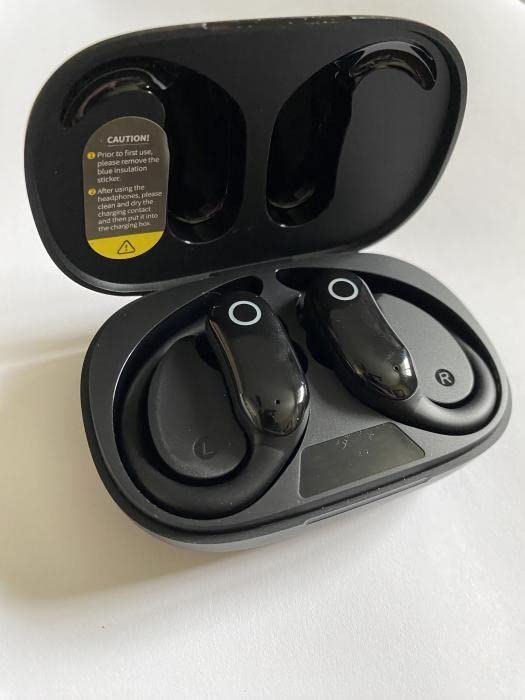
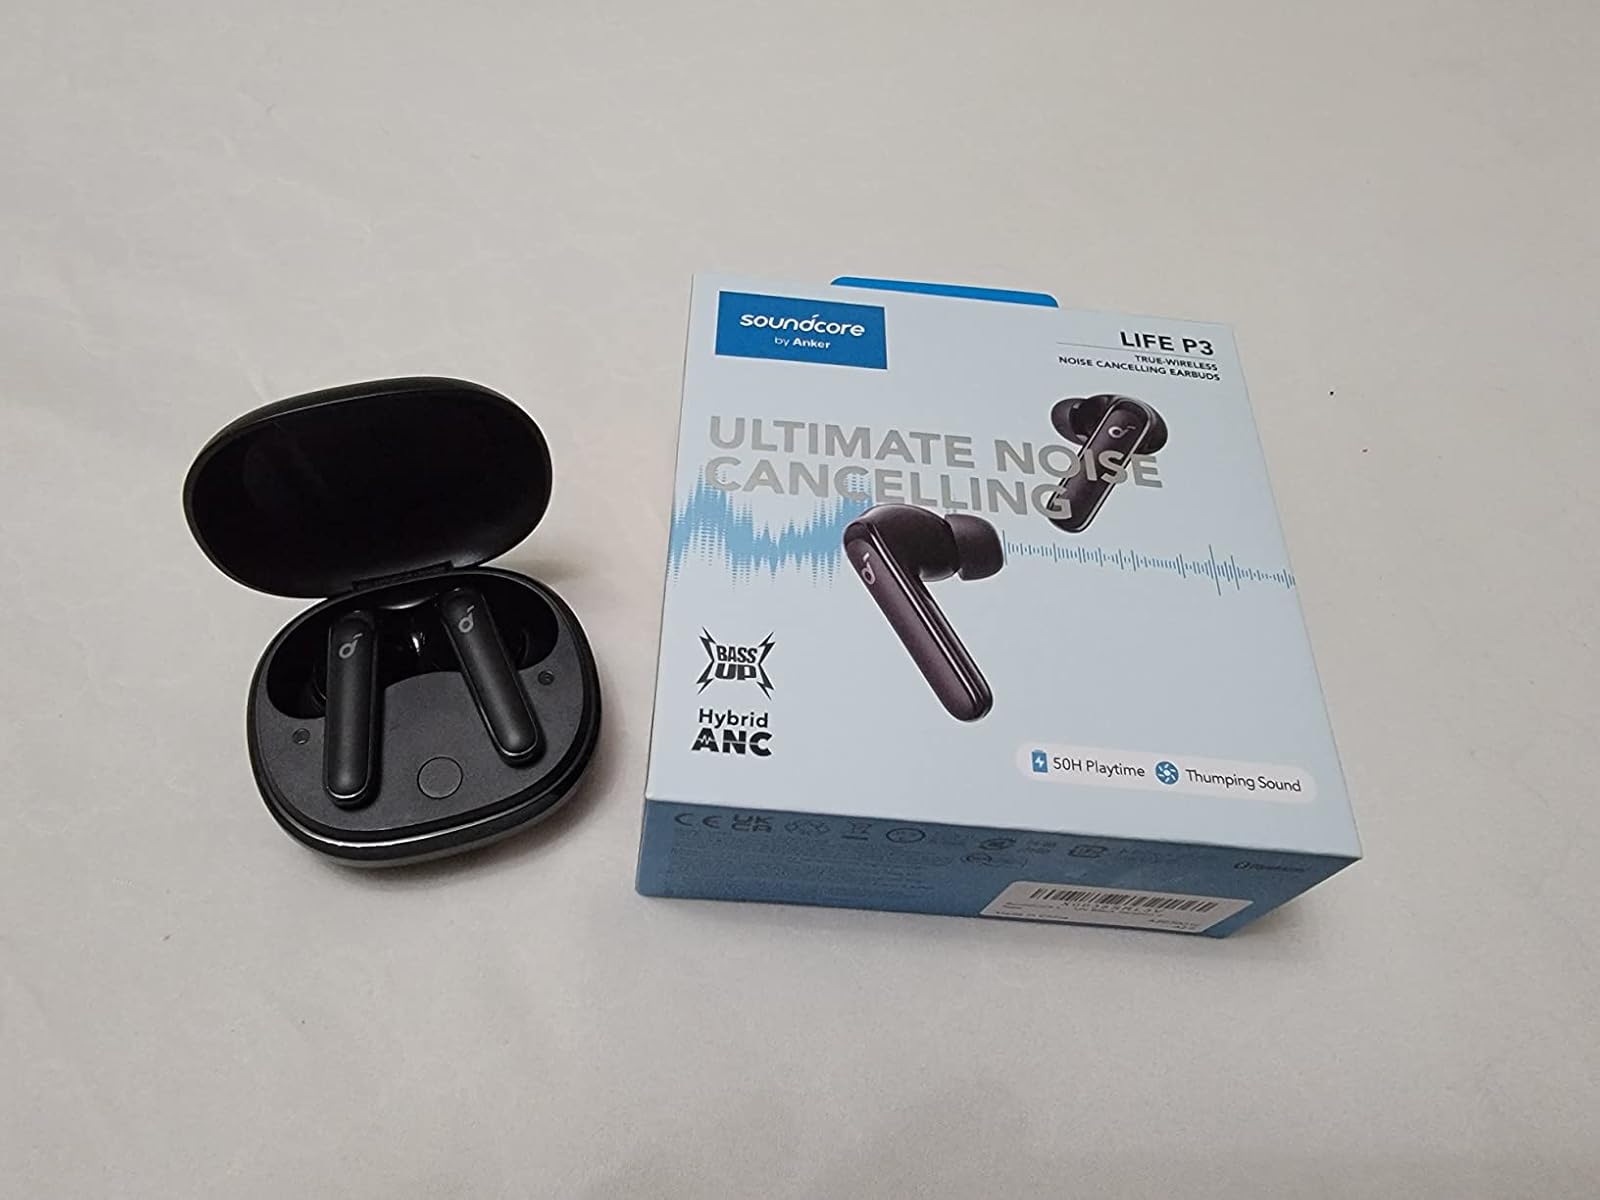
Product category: earbuds
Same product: no